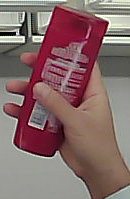
Product: loreal_shampoo